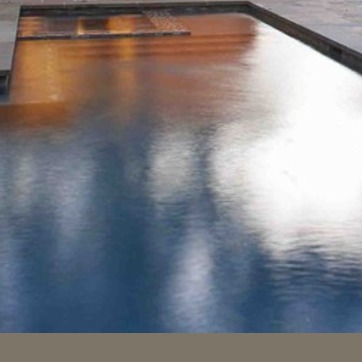
Material: water